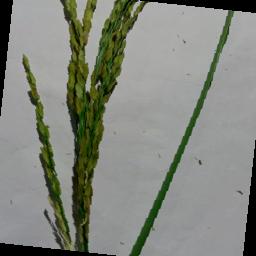
Label: Rice___Neck_Blast